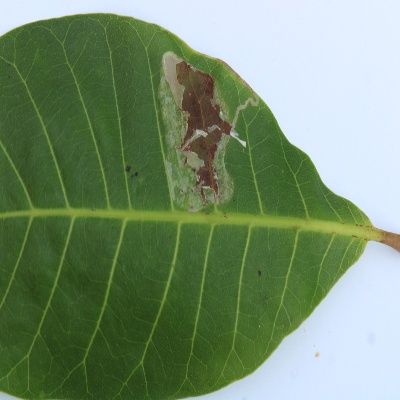
Crop: Cashew
Condition: leaf miner